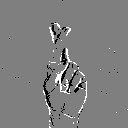
ASL letter: r